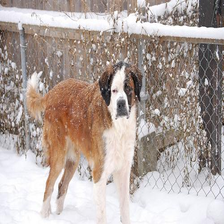
Species: dog
Breed: saint bernard